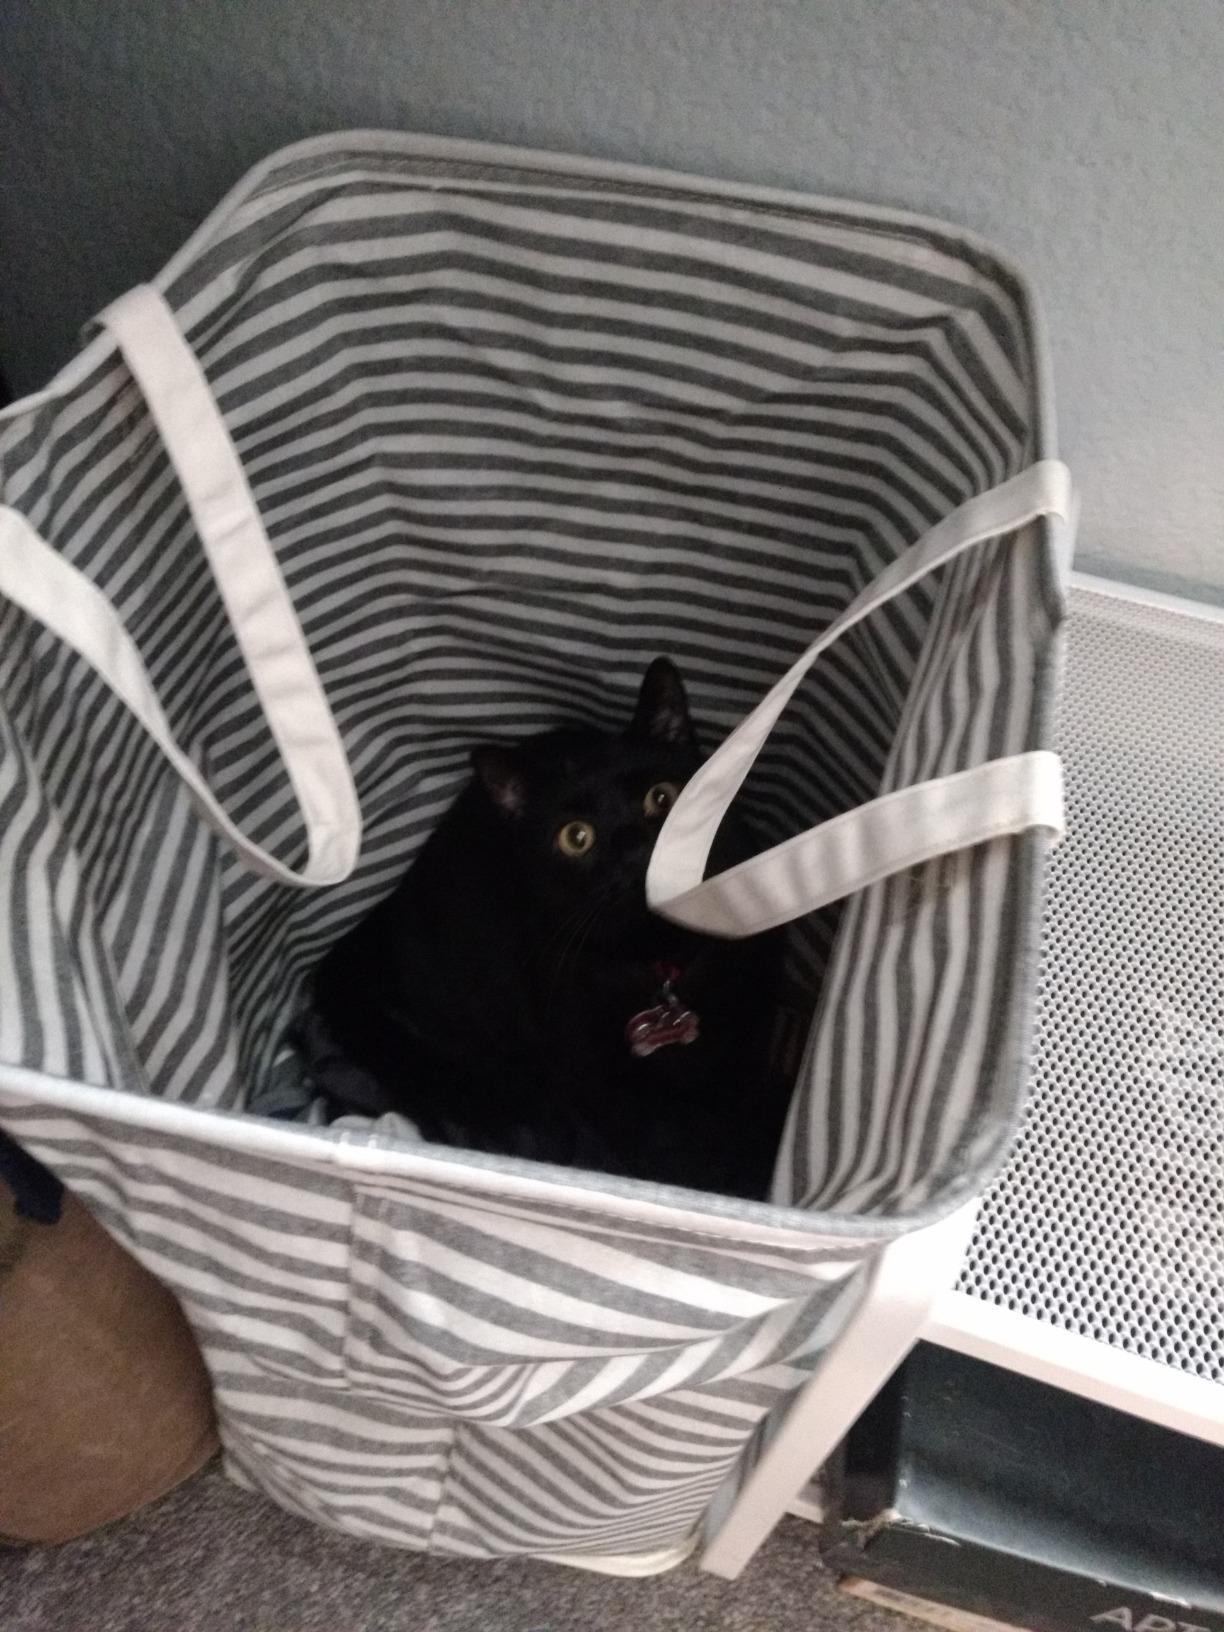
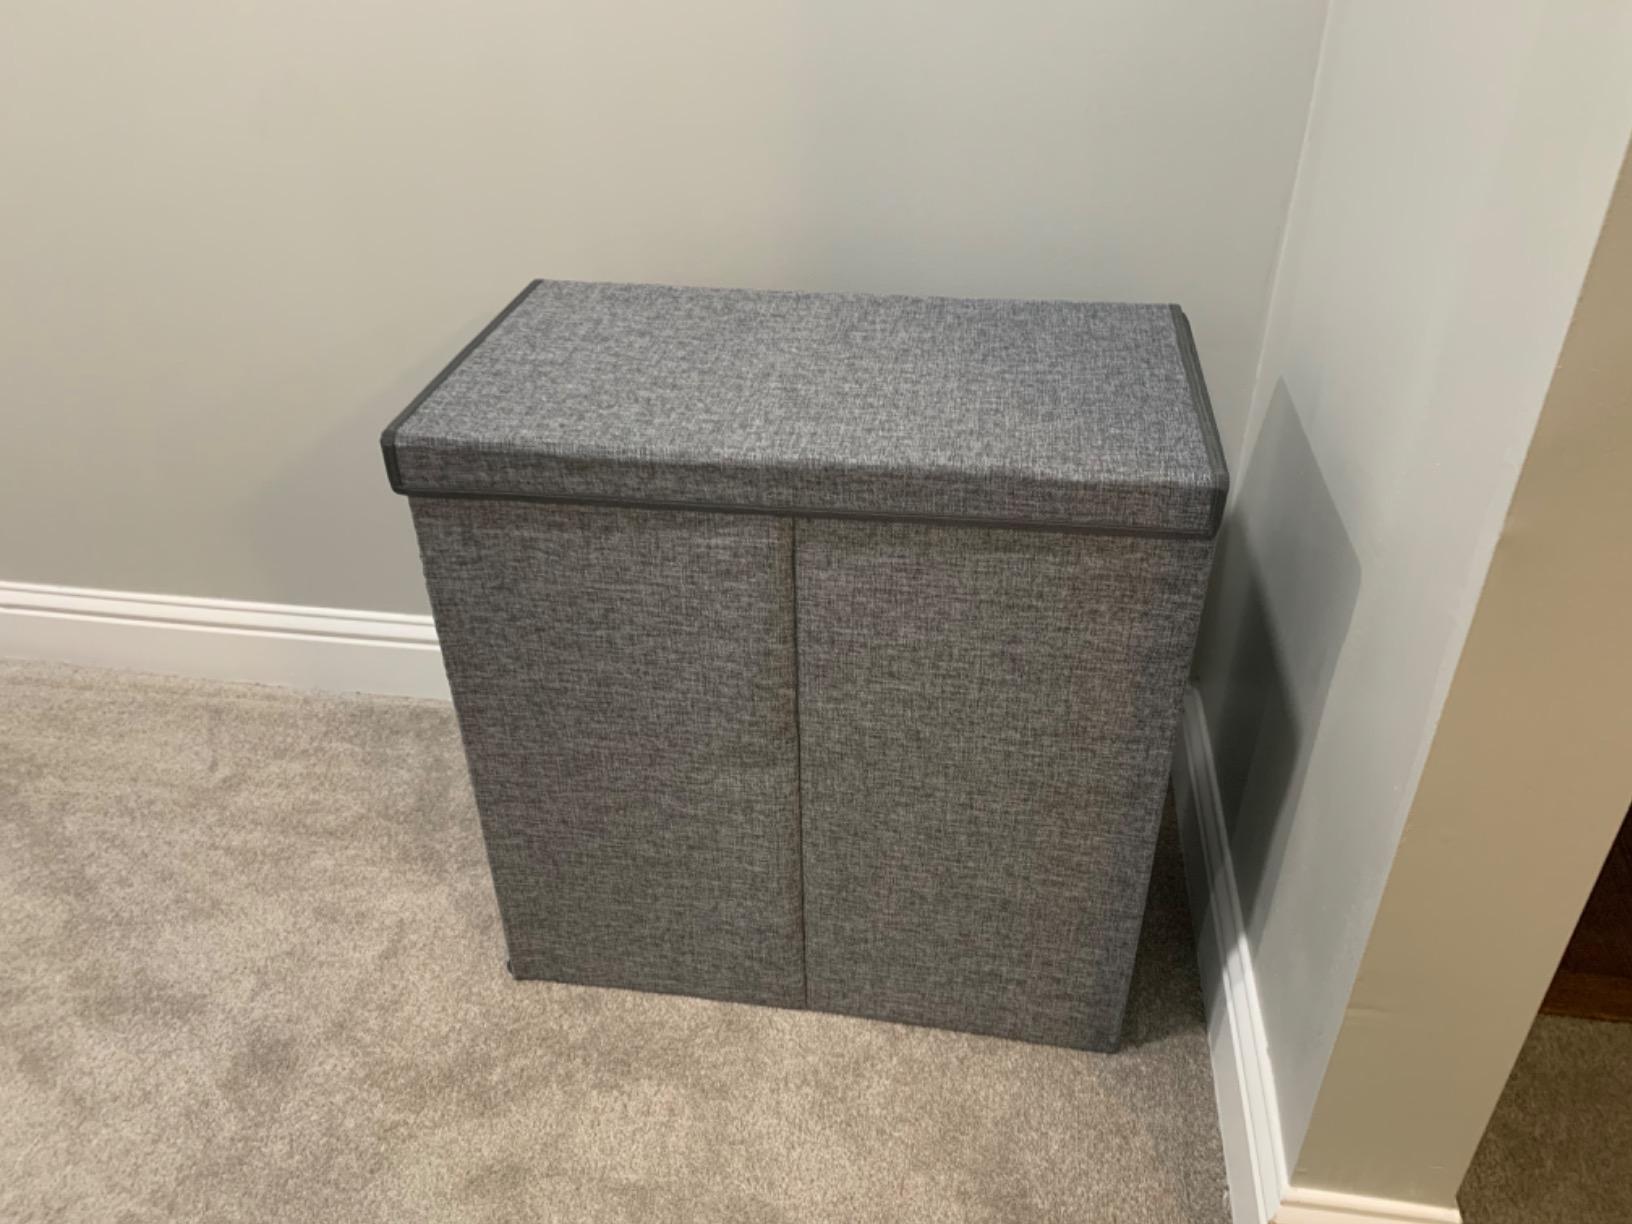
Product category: items_hamper
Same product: no